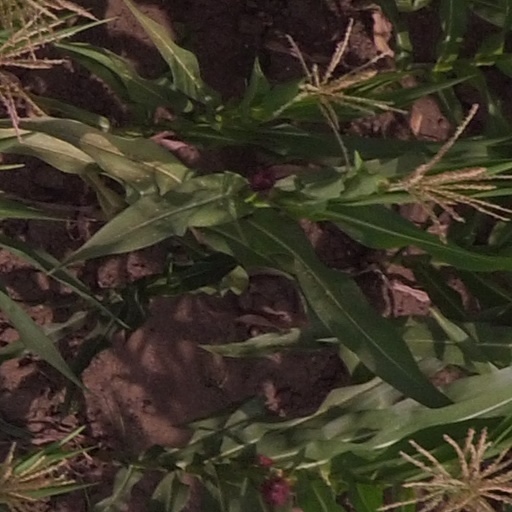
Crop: maize; corn